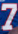
Number: 7